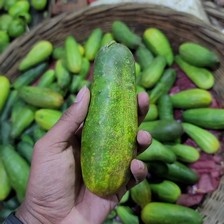
Label: cucumber